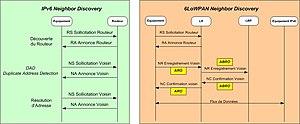
Evolution du diagramme de comparaison
6LoWPAN est l'acronyme de IPv6 Low power Wireless Personal Area Networks ou IPv6 LoW Power wireless Area Networks.